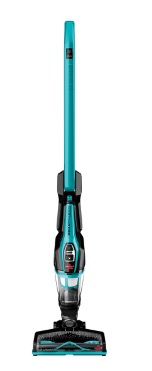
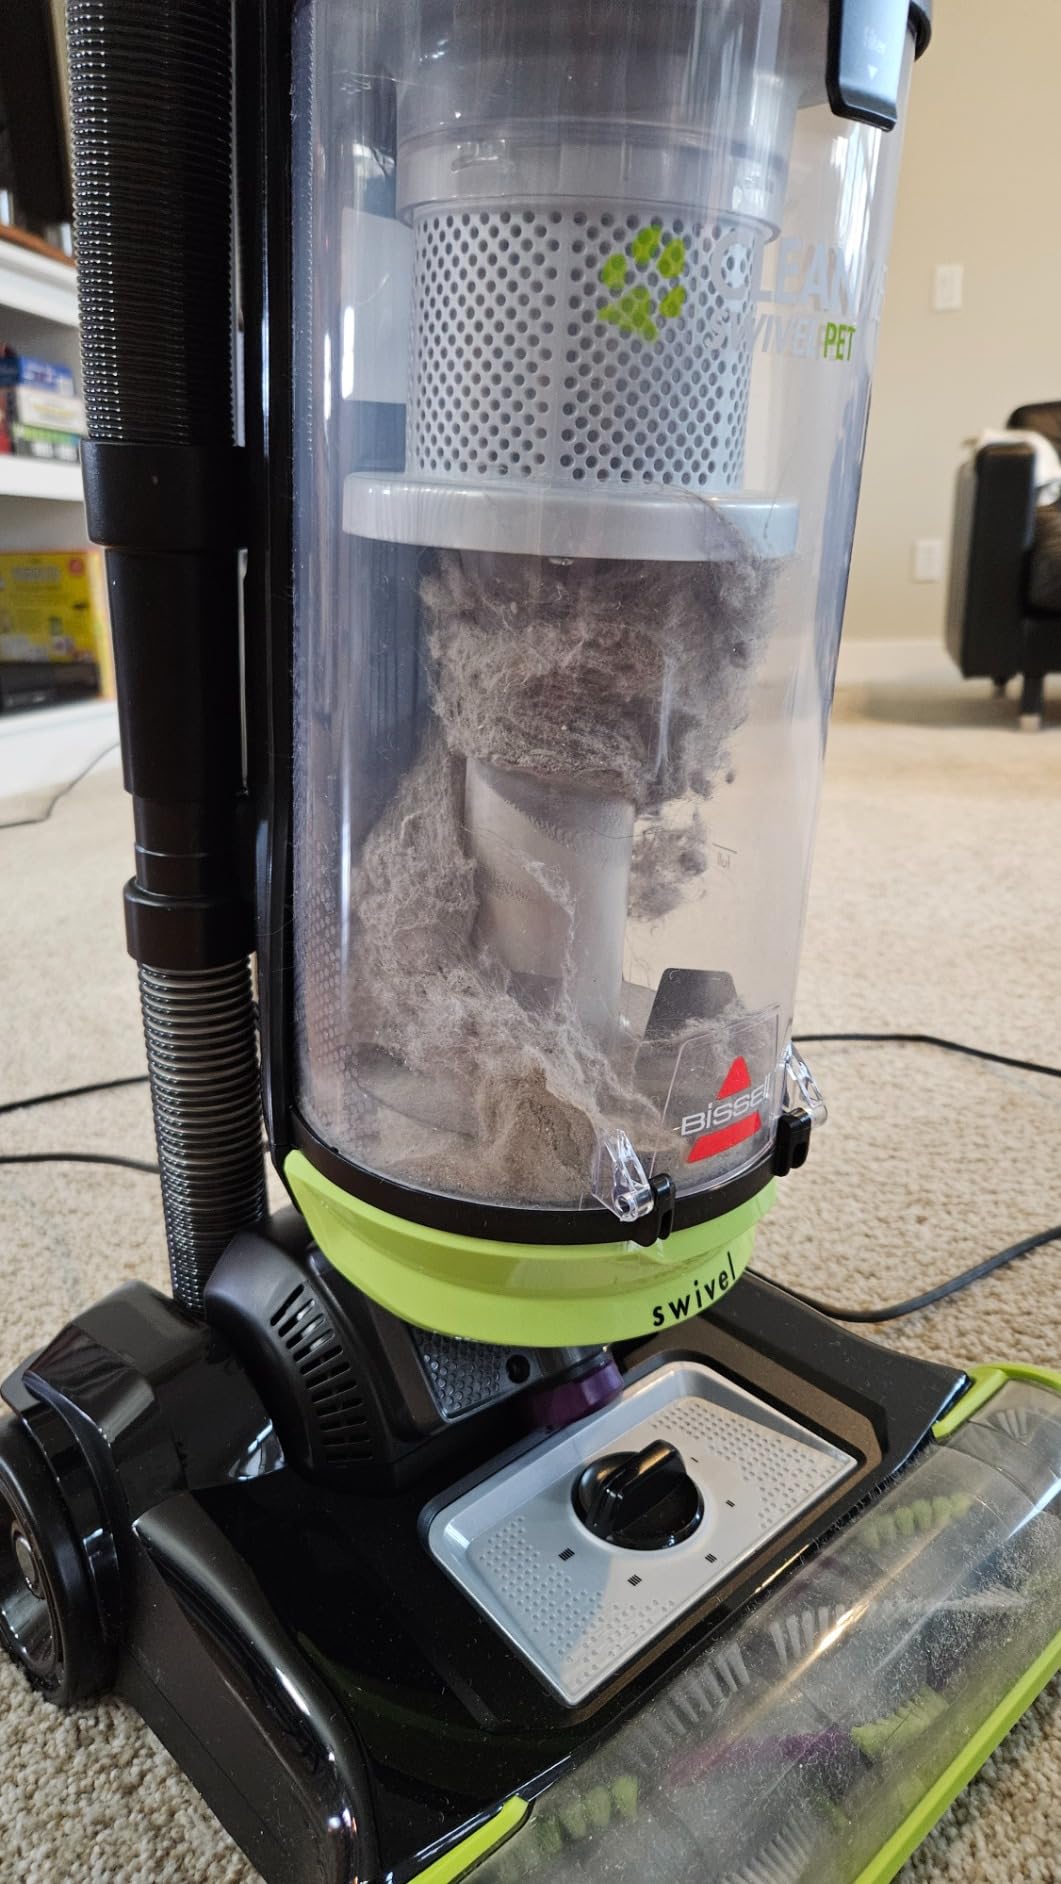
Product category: items_vacuum
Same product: no